M. G. Ramachandran's unrealized projects

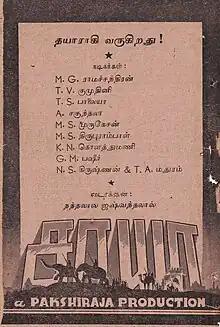
Announcement poster, 1941

In 1966, Ramachandran and J. P. Chandrababu came together for a film titled "Maadi Veettu Ezhai", to be produced and directed by the latter. Although the film began shooting, it was shelved due to differences between the two.